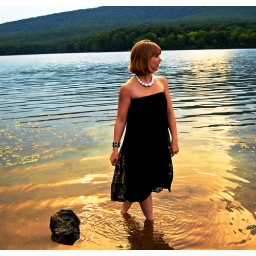
girl in the water